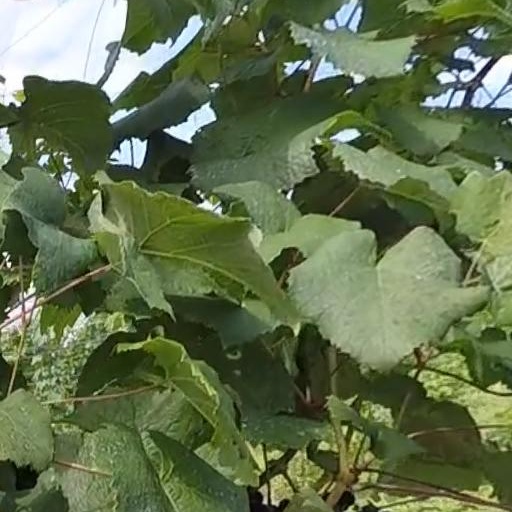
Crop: grape